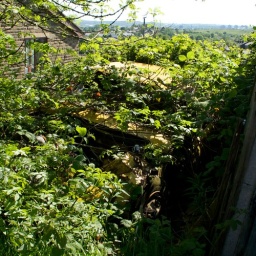
Somewhere in this mass of green stuff is a yellow car. From what I remember its an old Rover.